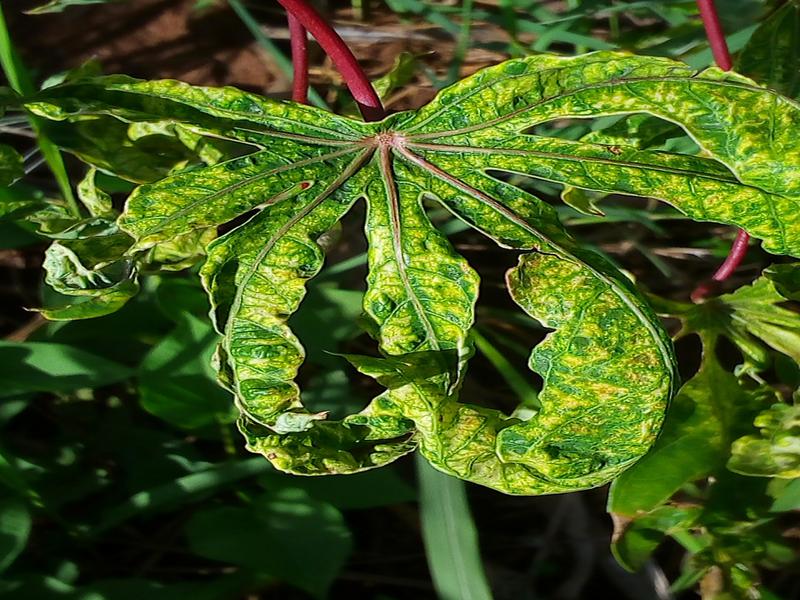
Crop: cassava
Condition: mosaic_disease